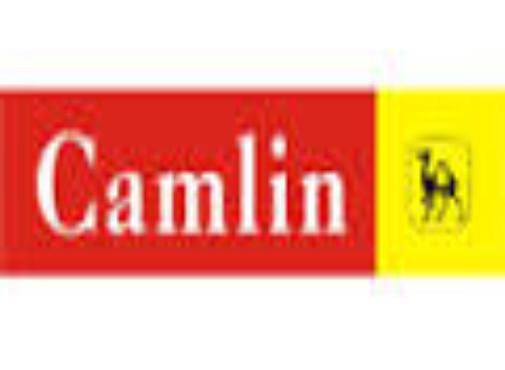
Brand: camlin
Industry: Medical